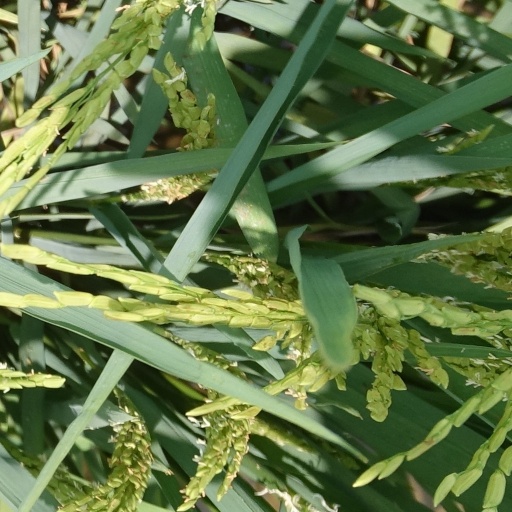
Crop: rice